Dilma Rousseff

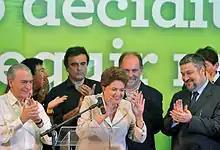
Rousseff gives her first public speech after being elected Brazil's first female president, 31 October 2010.

On 13 June 2010, after more than two years of widespread speculation, Rousseff launched her campaign as the official presidential candidate for the Workers' Party in the 2010 presidential election. At that time, former São Paulo State Governor José Serra, candidate for the center-right opposition bloc, had been at the top of the polls for over two years. With promises of maintaining Lula's popular policies, Rousseff was able to surpass Serra in all the polls by late July. In spite of maintaining a wide margin over him, she did not receive 50% of valid votes in the first round and had to face a run-off against Serra on 31 October, when she was elected with over 56% of the valid votes.